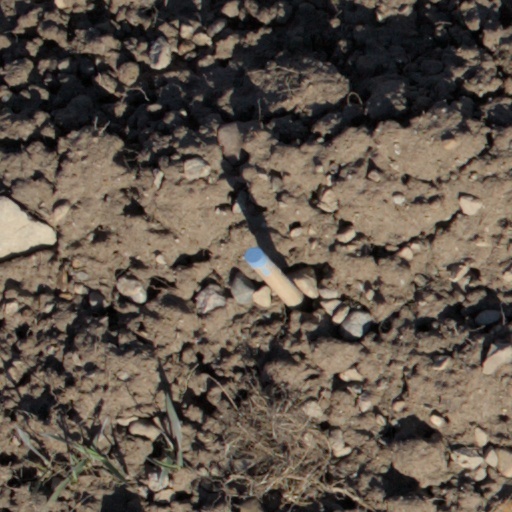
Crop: wheat